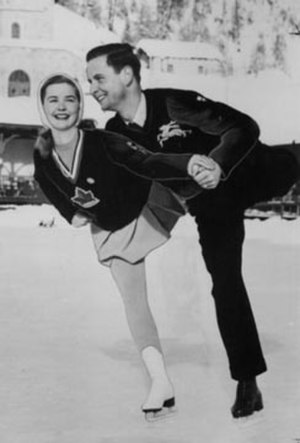
Barbara Ann Scott
Barbara Ann Scott og Hans Gerschwiler, der træner op til Vinter-OL 1948.
Barbara Ann Scott King var en canadisk kunstskøjteløber, der deltog i de Vinter-OL 1948 i St. Moritz, hvor hun som den første canadier blev olympisk mester i kunstskøjteløb. Hun vandt konkurrencen i single for damer foran Eva Pawlik fra Østrig og britiske Jeannette Altwegg.